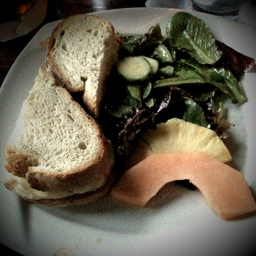
A sandwich, some vegetables and some fruit sitting on a plate.
A close up of a plate of food containing a sandwich.
A white plate topped with a cut in half sandwich next to a salad.
Odd shaped plate with salad on a cut sandwich on it.
a close up ofa plate of food with a sandwich